Holon

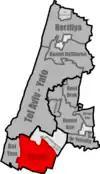
Location of Holon in the Tel Aviv District

In the early months of the 1948 Arab–Israeli War, Holon was on the front line, with constant shooting taking place on the border with the village of Tel al-Rish to its northwest—a suburb of Arab Jaffa—and clashes also in the direction of the town of Yazur to the east. An attack by the Holon-based Haganah militia units on Tel A-Rish was repulsed with considerable losses.